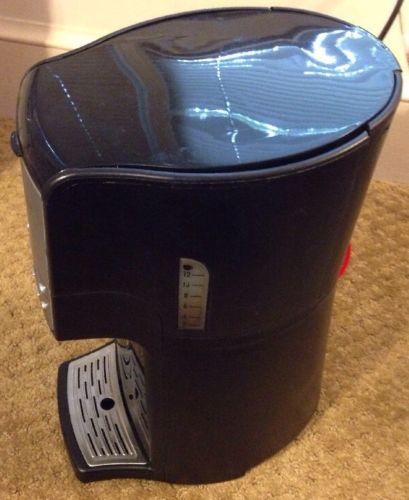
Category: coffee maker